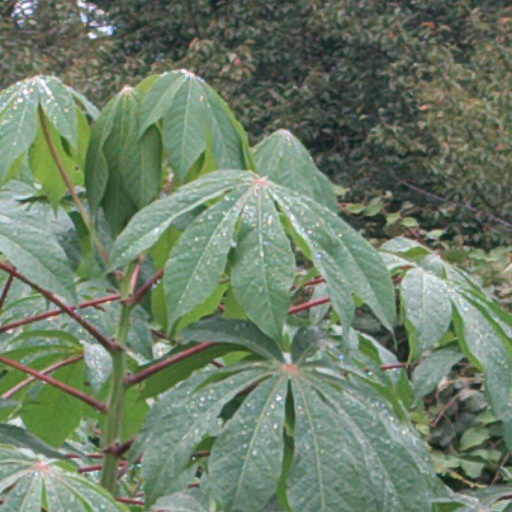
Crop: cassava